Thermal ecology

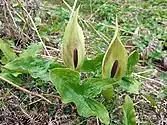
Jack in the Pulpit (Arum maculatum) can use thermogenesis to attract flies. They are then trapped and covered in pollen before being eventually released.

Many processes during plant reproduction operate at specific temperature ranges making temperature important for reproductive success. Increasing the temperature of the reproductive organs in plants results in more frequent visitations from pollinators and an increase in the rate of metabolic processes. Factors that affect the capture and maintaining of heat in plants include flower orientation, size and shape, coloration, opening and closure, pubescence, and thermogenesis.